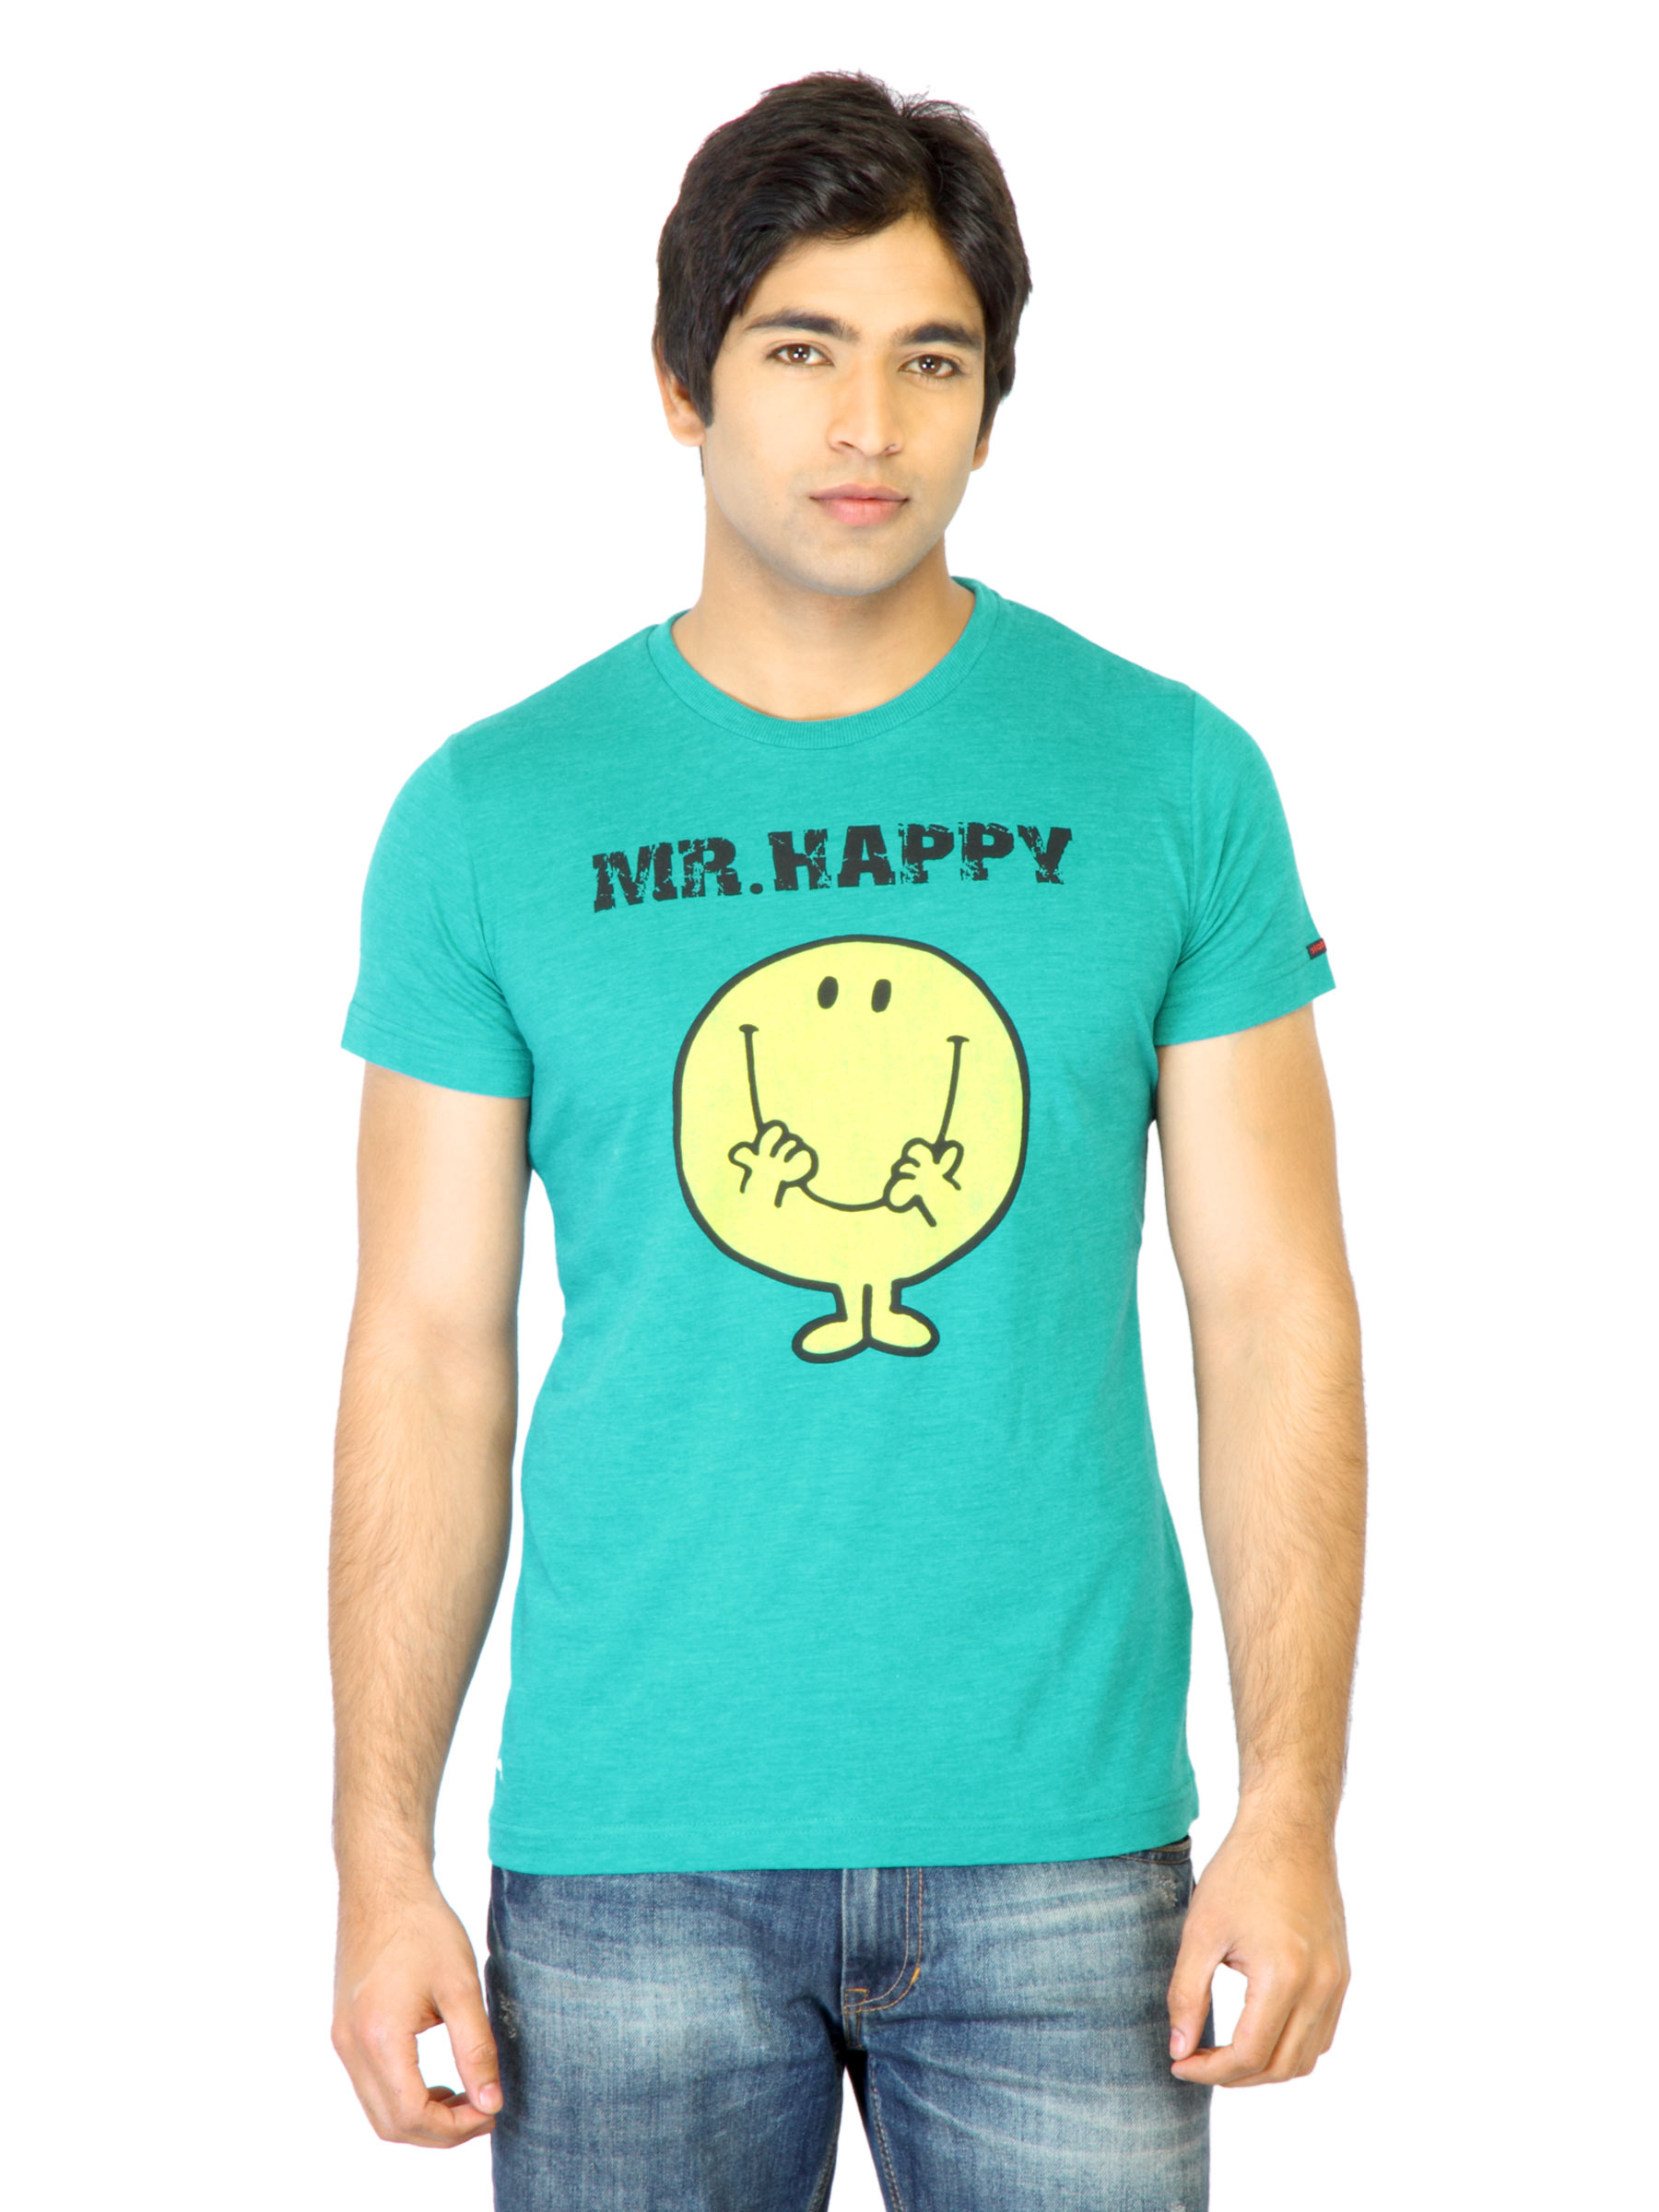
Mr. Men Men Turquoise Blue Printed T-shirt
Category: Apparel / Topwear / Tshirts
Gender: Men
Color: Turquoise Blue
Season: Fall 2011
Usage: Casual